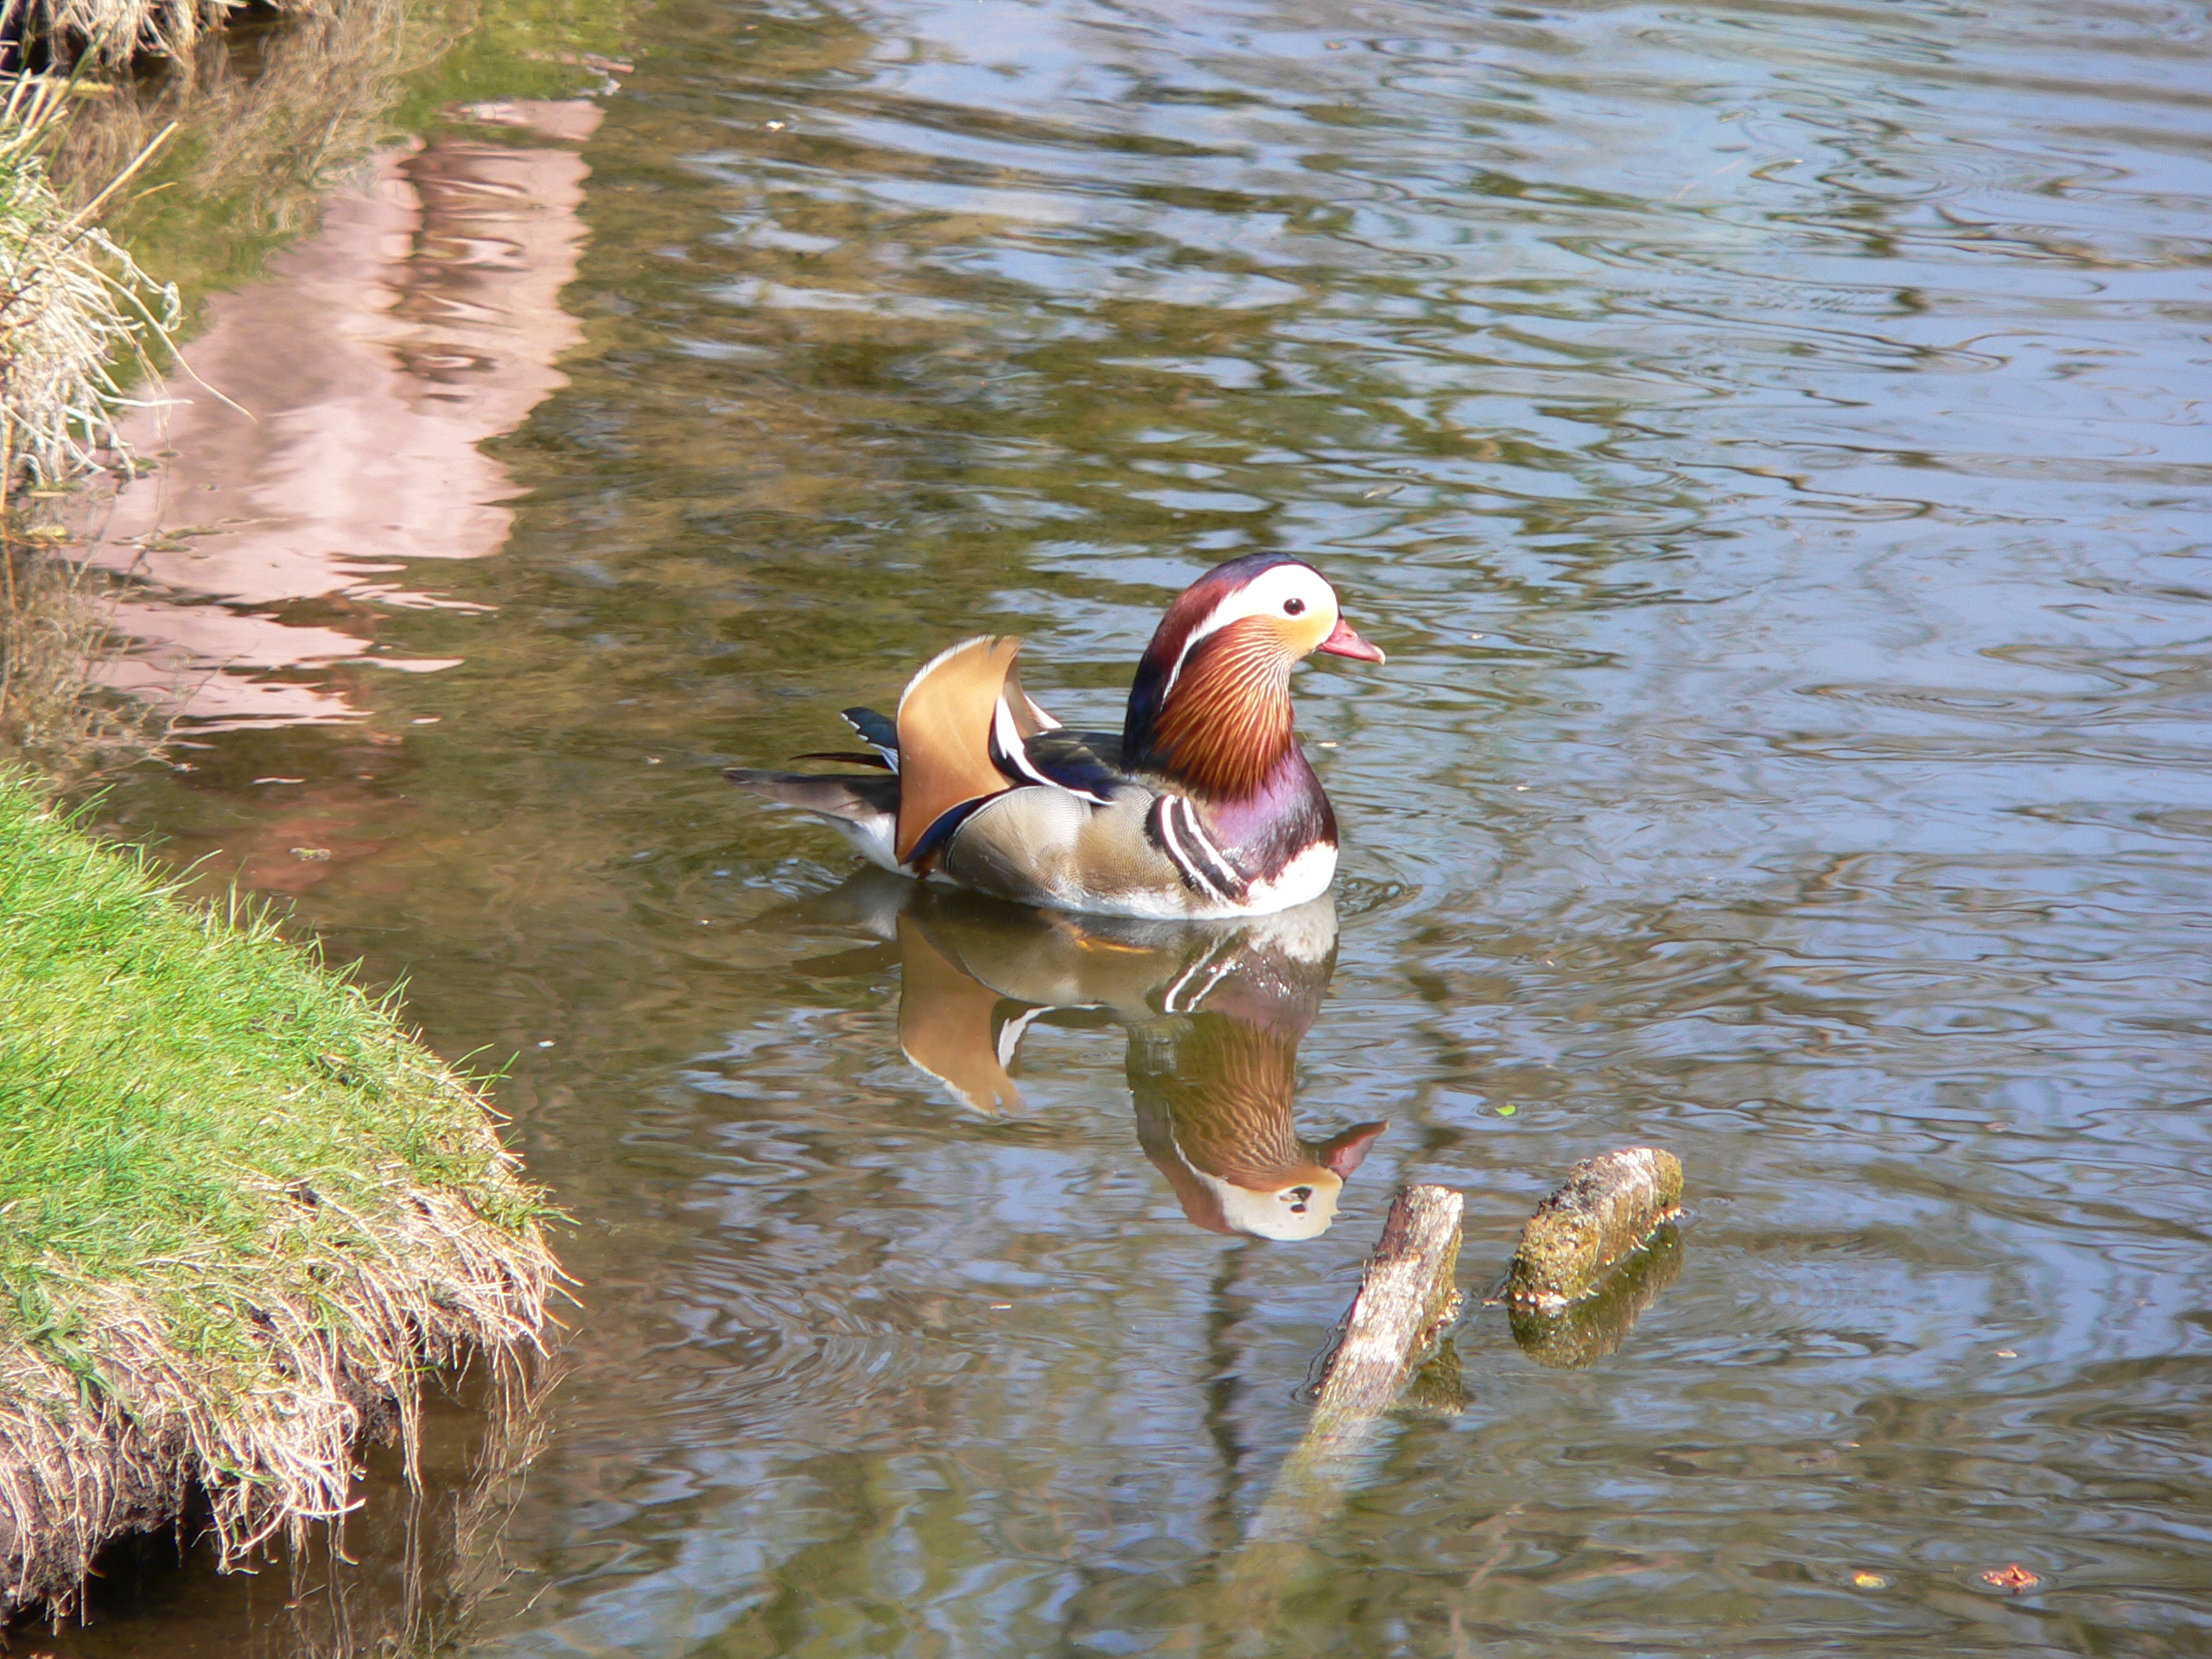
water, bird, animal, river, pond, wildlife, fauna, duck, vertebrate, gimp, waterfowl, water bird, mallard, steffenzahn, ducks geese and swans